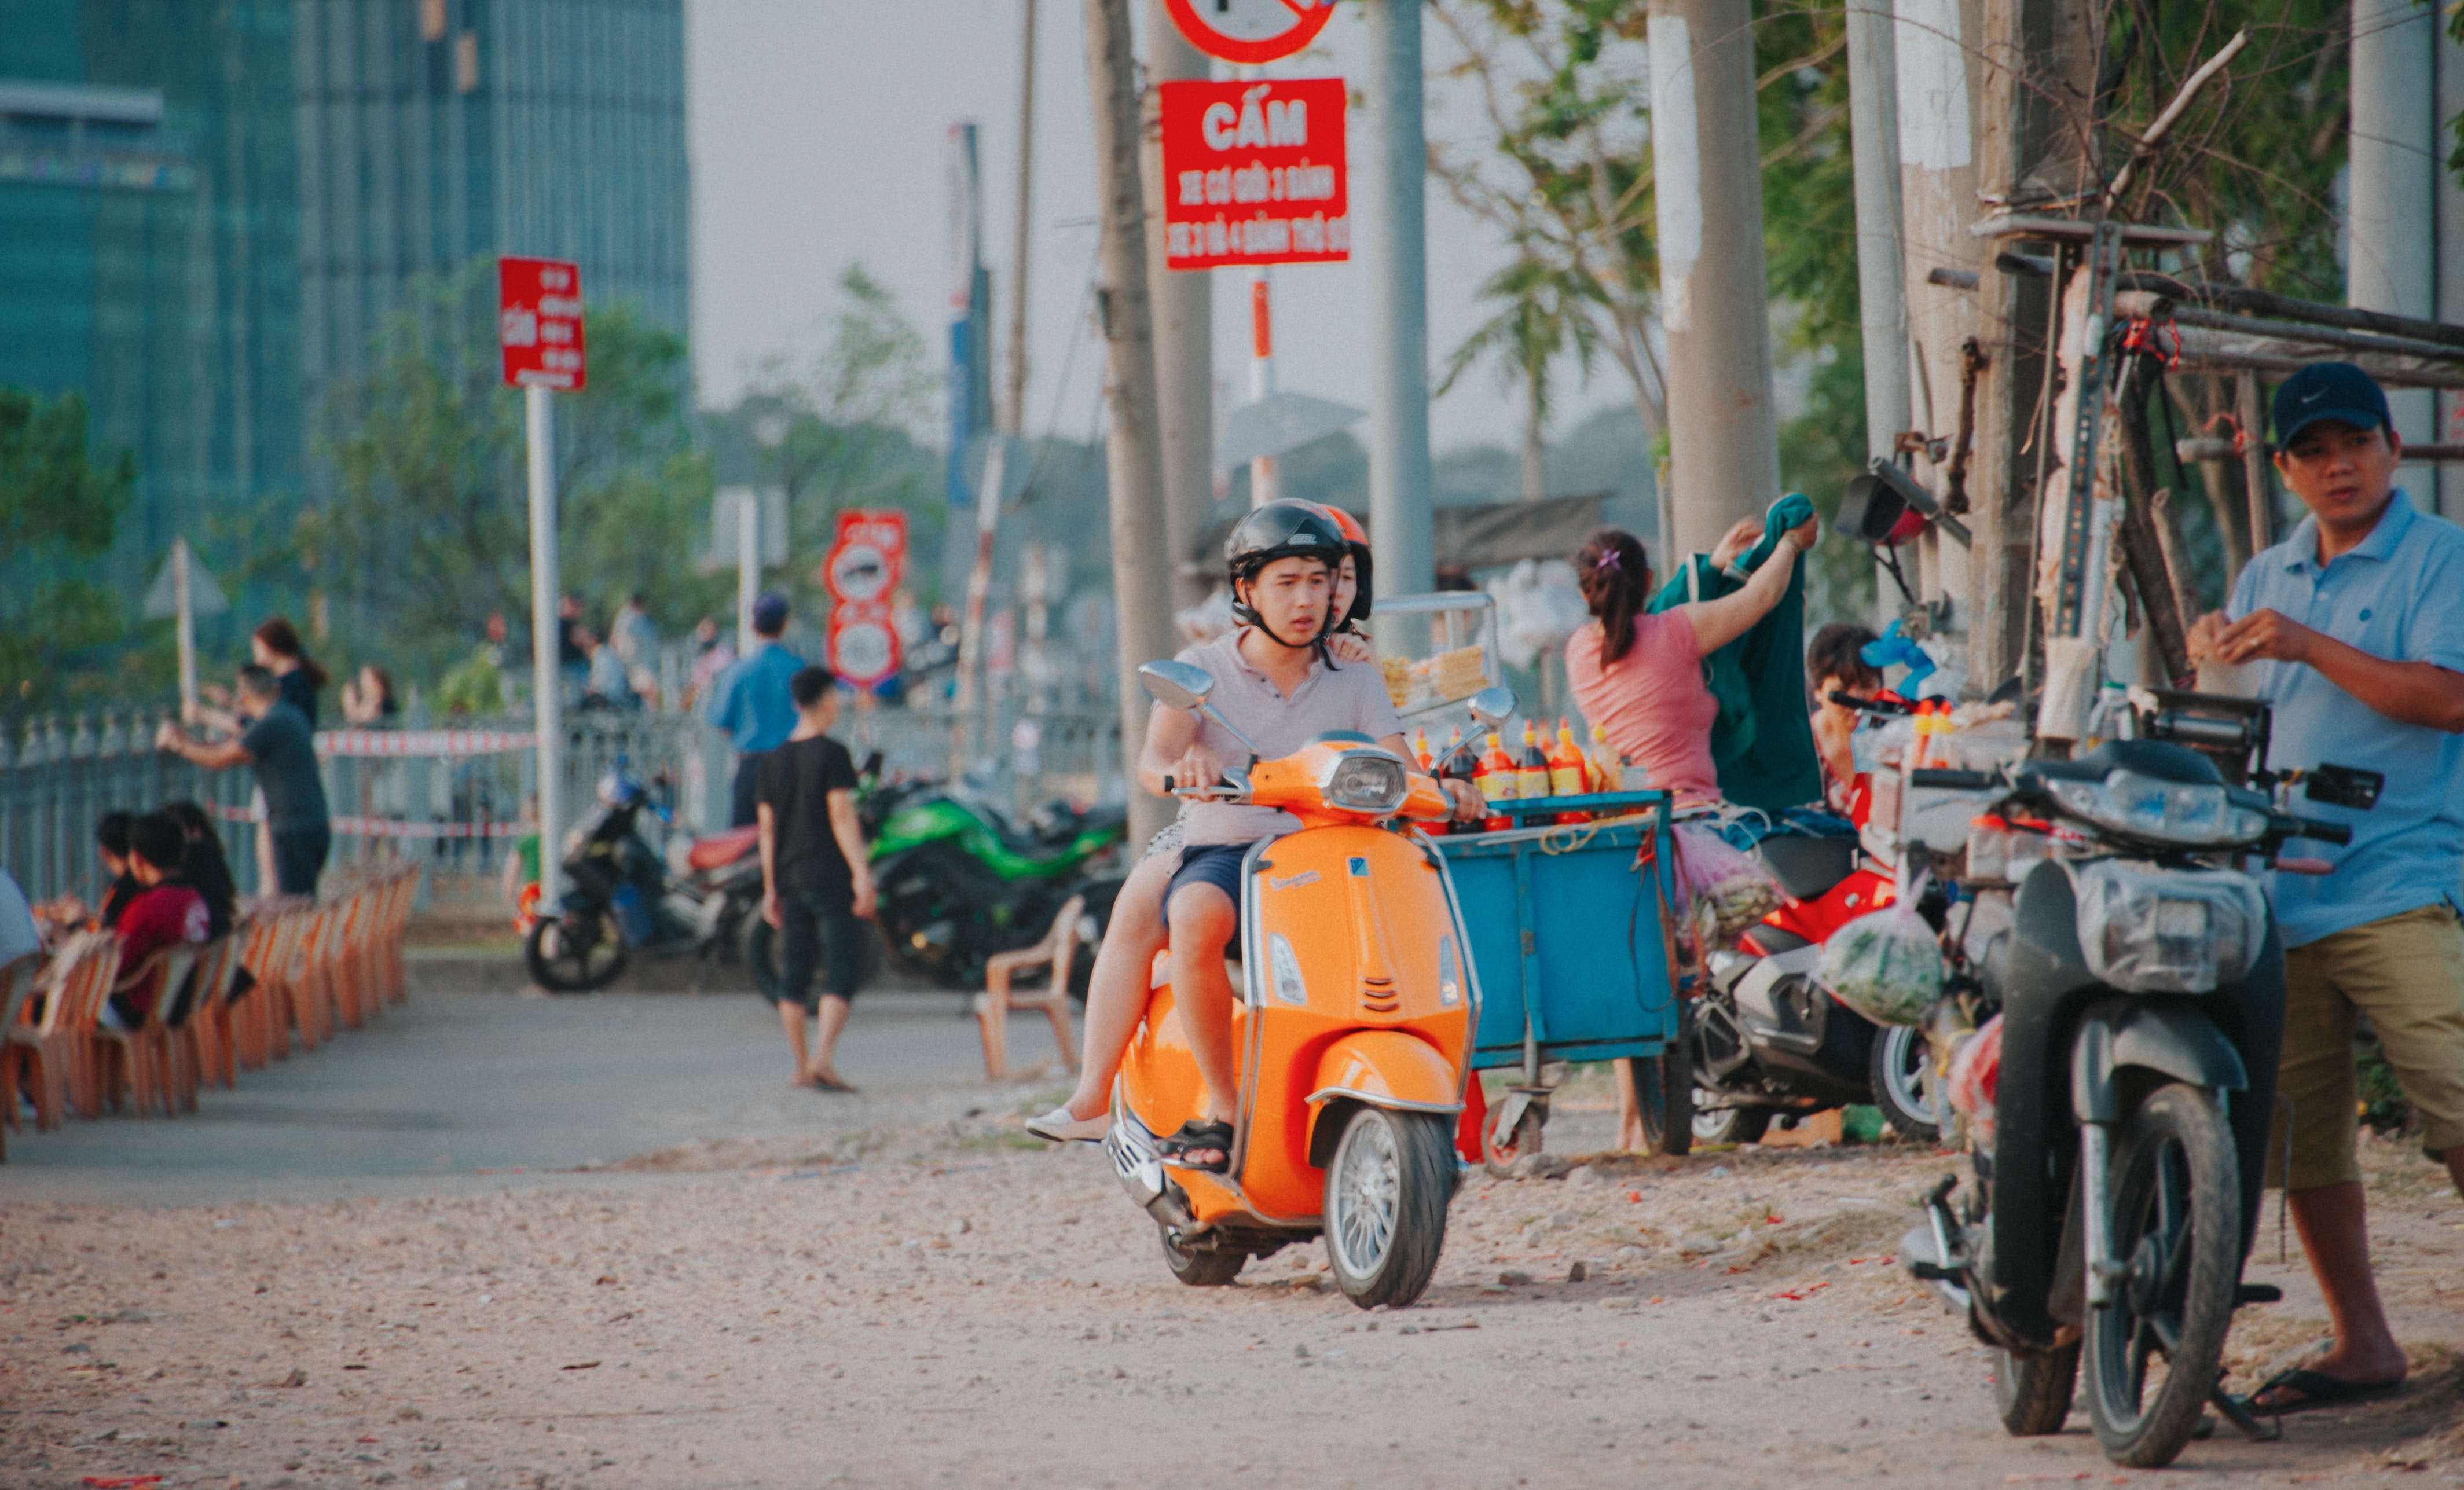
people, mode of transport, transport, vehicle, town, snapshot, street, urban area, road, scooter, vacation, photography, temple, tourism, motorcycle, smile, traffic